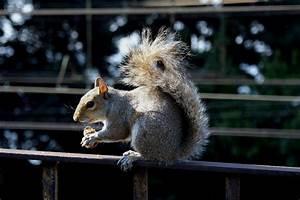
squirrel